Describe the emotion expressed in this image:  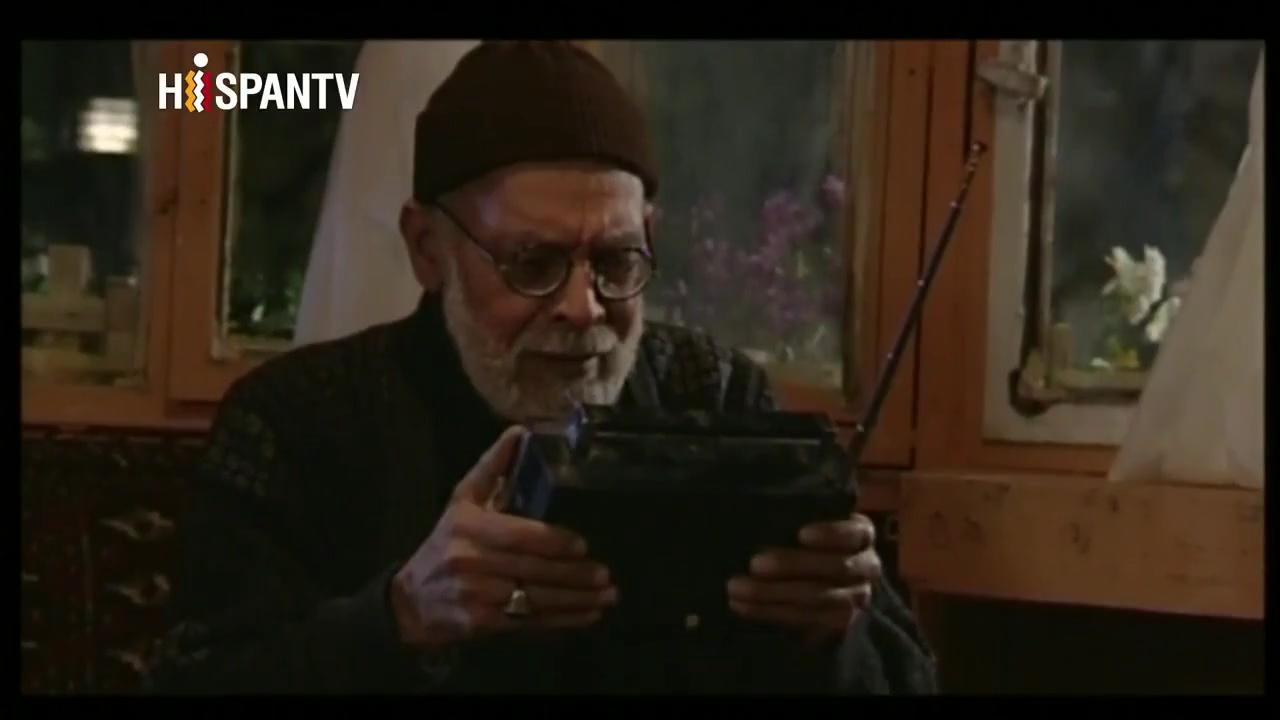
This person displays Pain, valence and arousal with low intensity.